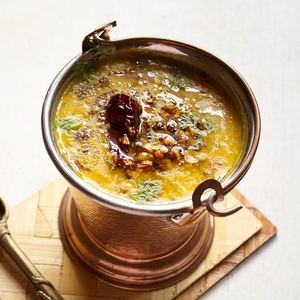
Dish: dal